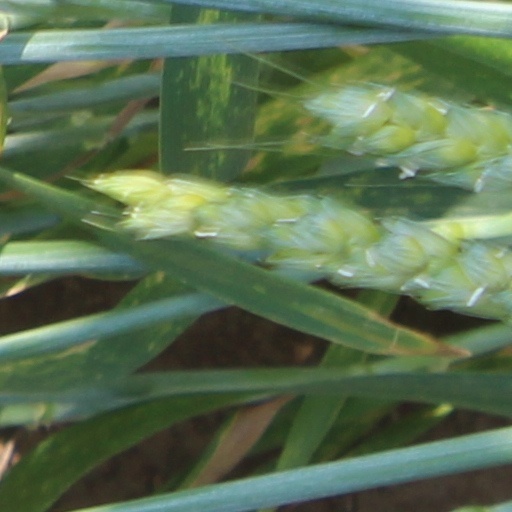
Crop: wheat